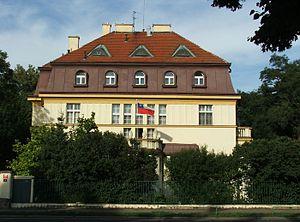
Ambassade du Chili à Prague - Bubeneč, Tchéquie
Voici les représentations diplomatiques du Chili à l'étranger :